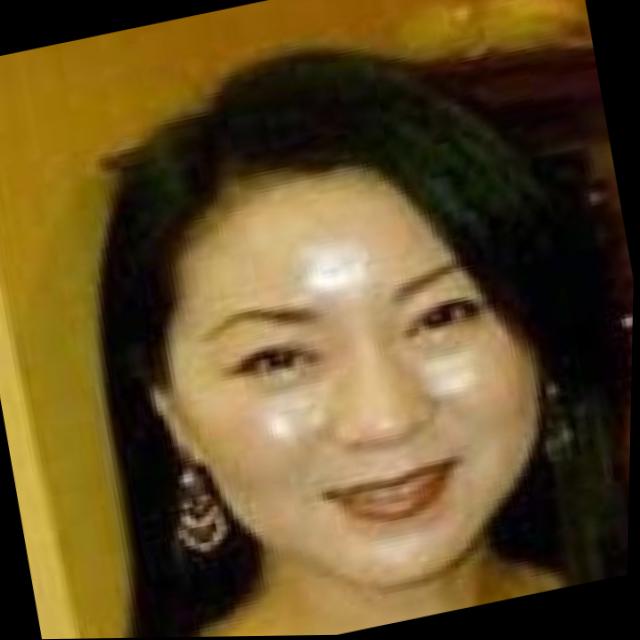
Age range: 21-44